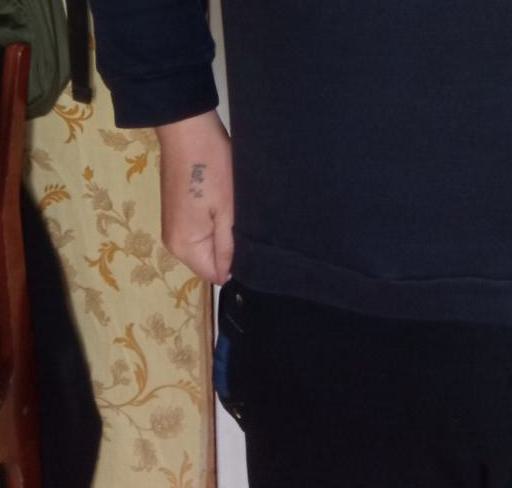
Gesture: no_gesture